Mark Matthews

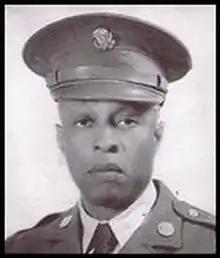
Matthews during his tenure as a Buffalo Soldier (date unknown)

Mark Matthews (August 7, 1894 – September 6, 2005) was an American soldier. Born in Alabama and growing up in Ohio, Matthews joined the 10th Cavalry Regiment when he was only 15 years old, after having been recruited at a Lexington, Kentucky racetrack and having documents forged so that he appeared to meet the minimum age of 17. While stationed in Arizona, he joined General John J. Pershing's Mexico expedition to hunt down Mexican general Pancho Villa. He was later transferred to Virginia, where he took care of President Roosevelt and First Lady Eleanor's horses and was a member of the Buffalo Soldiers' drum and bugle corps. In his late 40s, he served in combat operations in the South Pacific during World War II and achieved the rank of first sergeant. He was noted as an excellent marksman and horse showman.